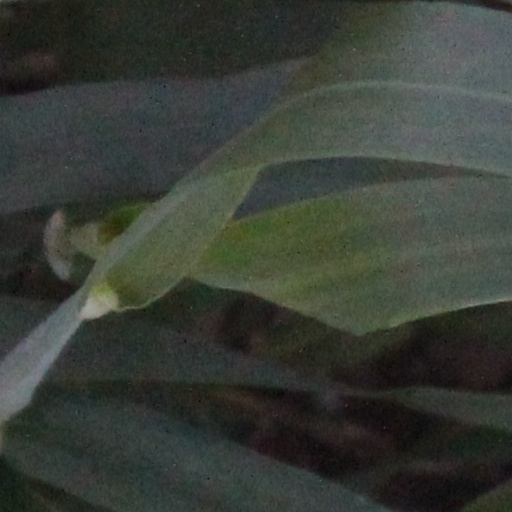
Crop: wheat